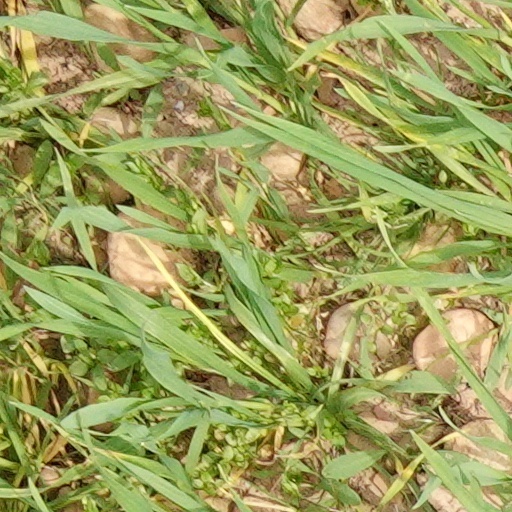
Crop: wheat